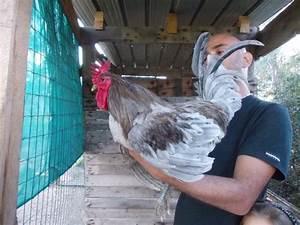
chicken